List of United States Air Force aircraft designations (1919–1962)

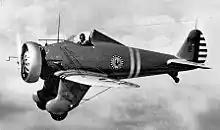
Boeing P-26

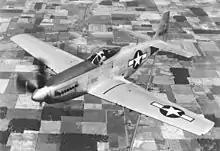
P-51H Mustang

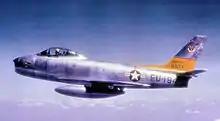
F-86F Sabre

All fighters from F-38 to F-92 originally carried the pursuit designations from P-38 to P-92, unless otherwise noted.